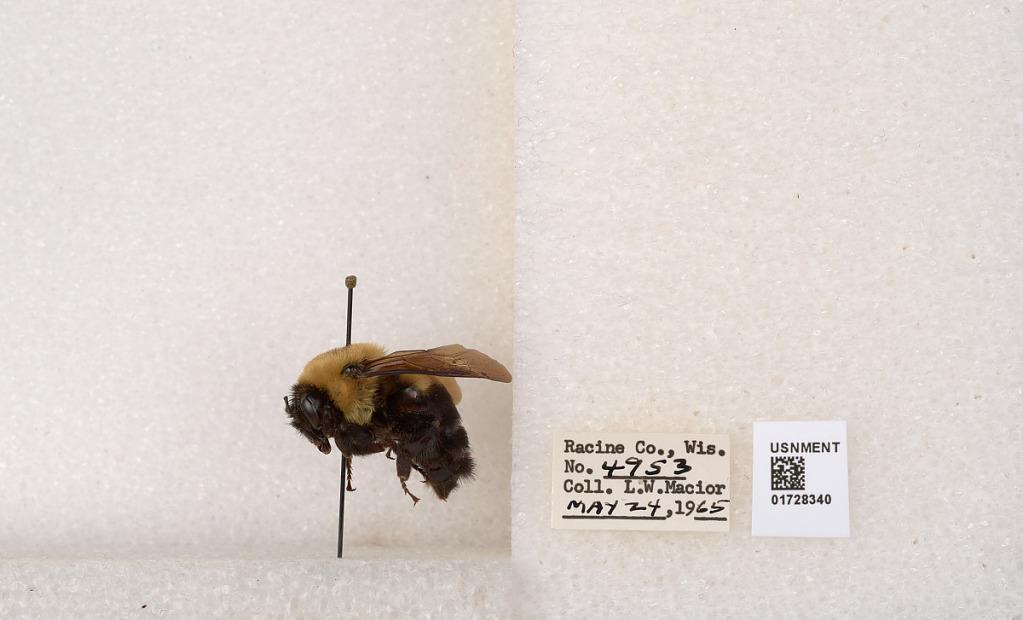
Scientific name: Bombus (Separatobombus) griseocollis (De Geer)
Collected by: L. Macior
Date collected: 1965-5-24
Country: United States
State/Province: Wisconsin
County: Racine
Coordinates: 42.7299, -87.8123